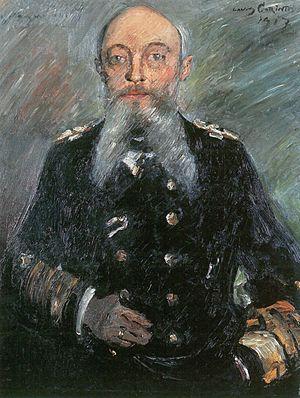
Musée bavarois de l'armée à Ingolstadt